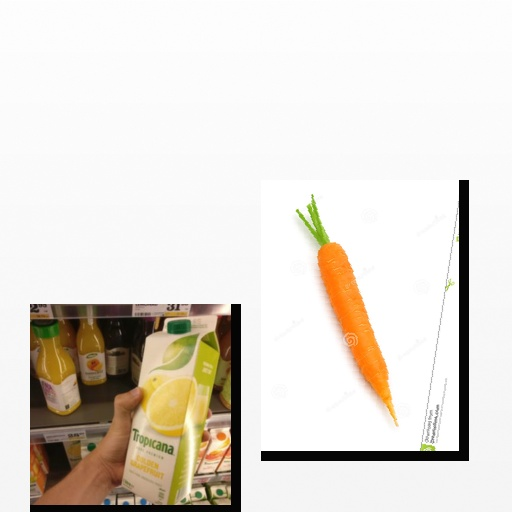
Food items: carrot, golden_grapefruit_juice